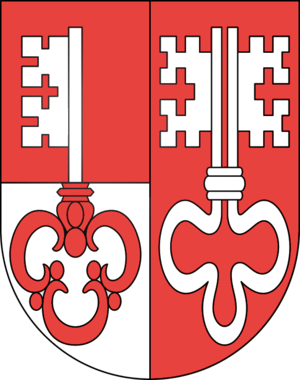
Unterwald est une région suisse, constituée des deux cantons d'Obwald et de Nidwald.